McKinley Tower Apartments

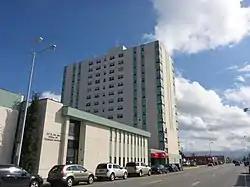
McKinley Tower Apartments in 2013

The McKinley Tower Apartments, previously known as the East 4th & Denali Apartments, the Mt. McKinley Building, the McKay (or MacKay) Building and the McKinley Building, is a historic apartment building at 337 East Fourth Avenue in the eastern downtown of Anchorage, Alaska. Originally constructed by Swalling Construction owners, John H. Clawson and Albert Swalling, as a 14-story HUD 604 apartment building named the Mt. McKinley Bldg, it is the first, and oldest high-rise in Anchorage. McKinley Tower was designed in 1950 by Earl W. Morrison for MacDonald Architects of Seattle who also designed the nearly identical Inlet Towers at 1020 W. 12th Avenue. The building shares key design characteristics with several other buildings designed by Morrison including: Skye at Belltown in Seattle, WA. The Mendenhall Tower in Juneau, Mary Frances Towers in Ketchikan, and the Cathedral Arms building in Sitka.